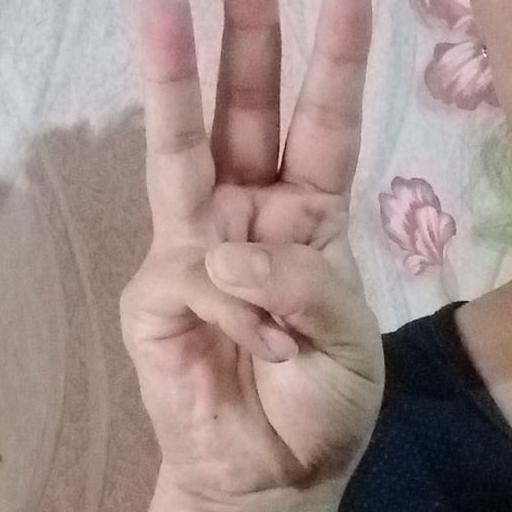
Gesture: three